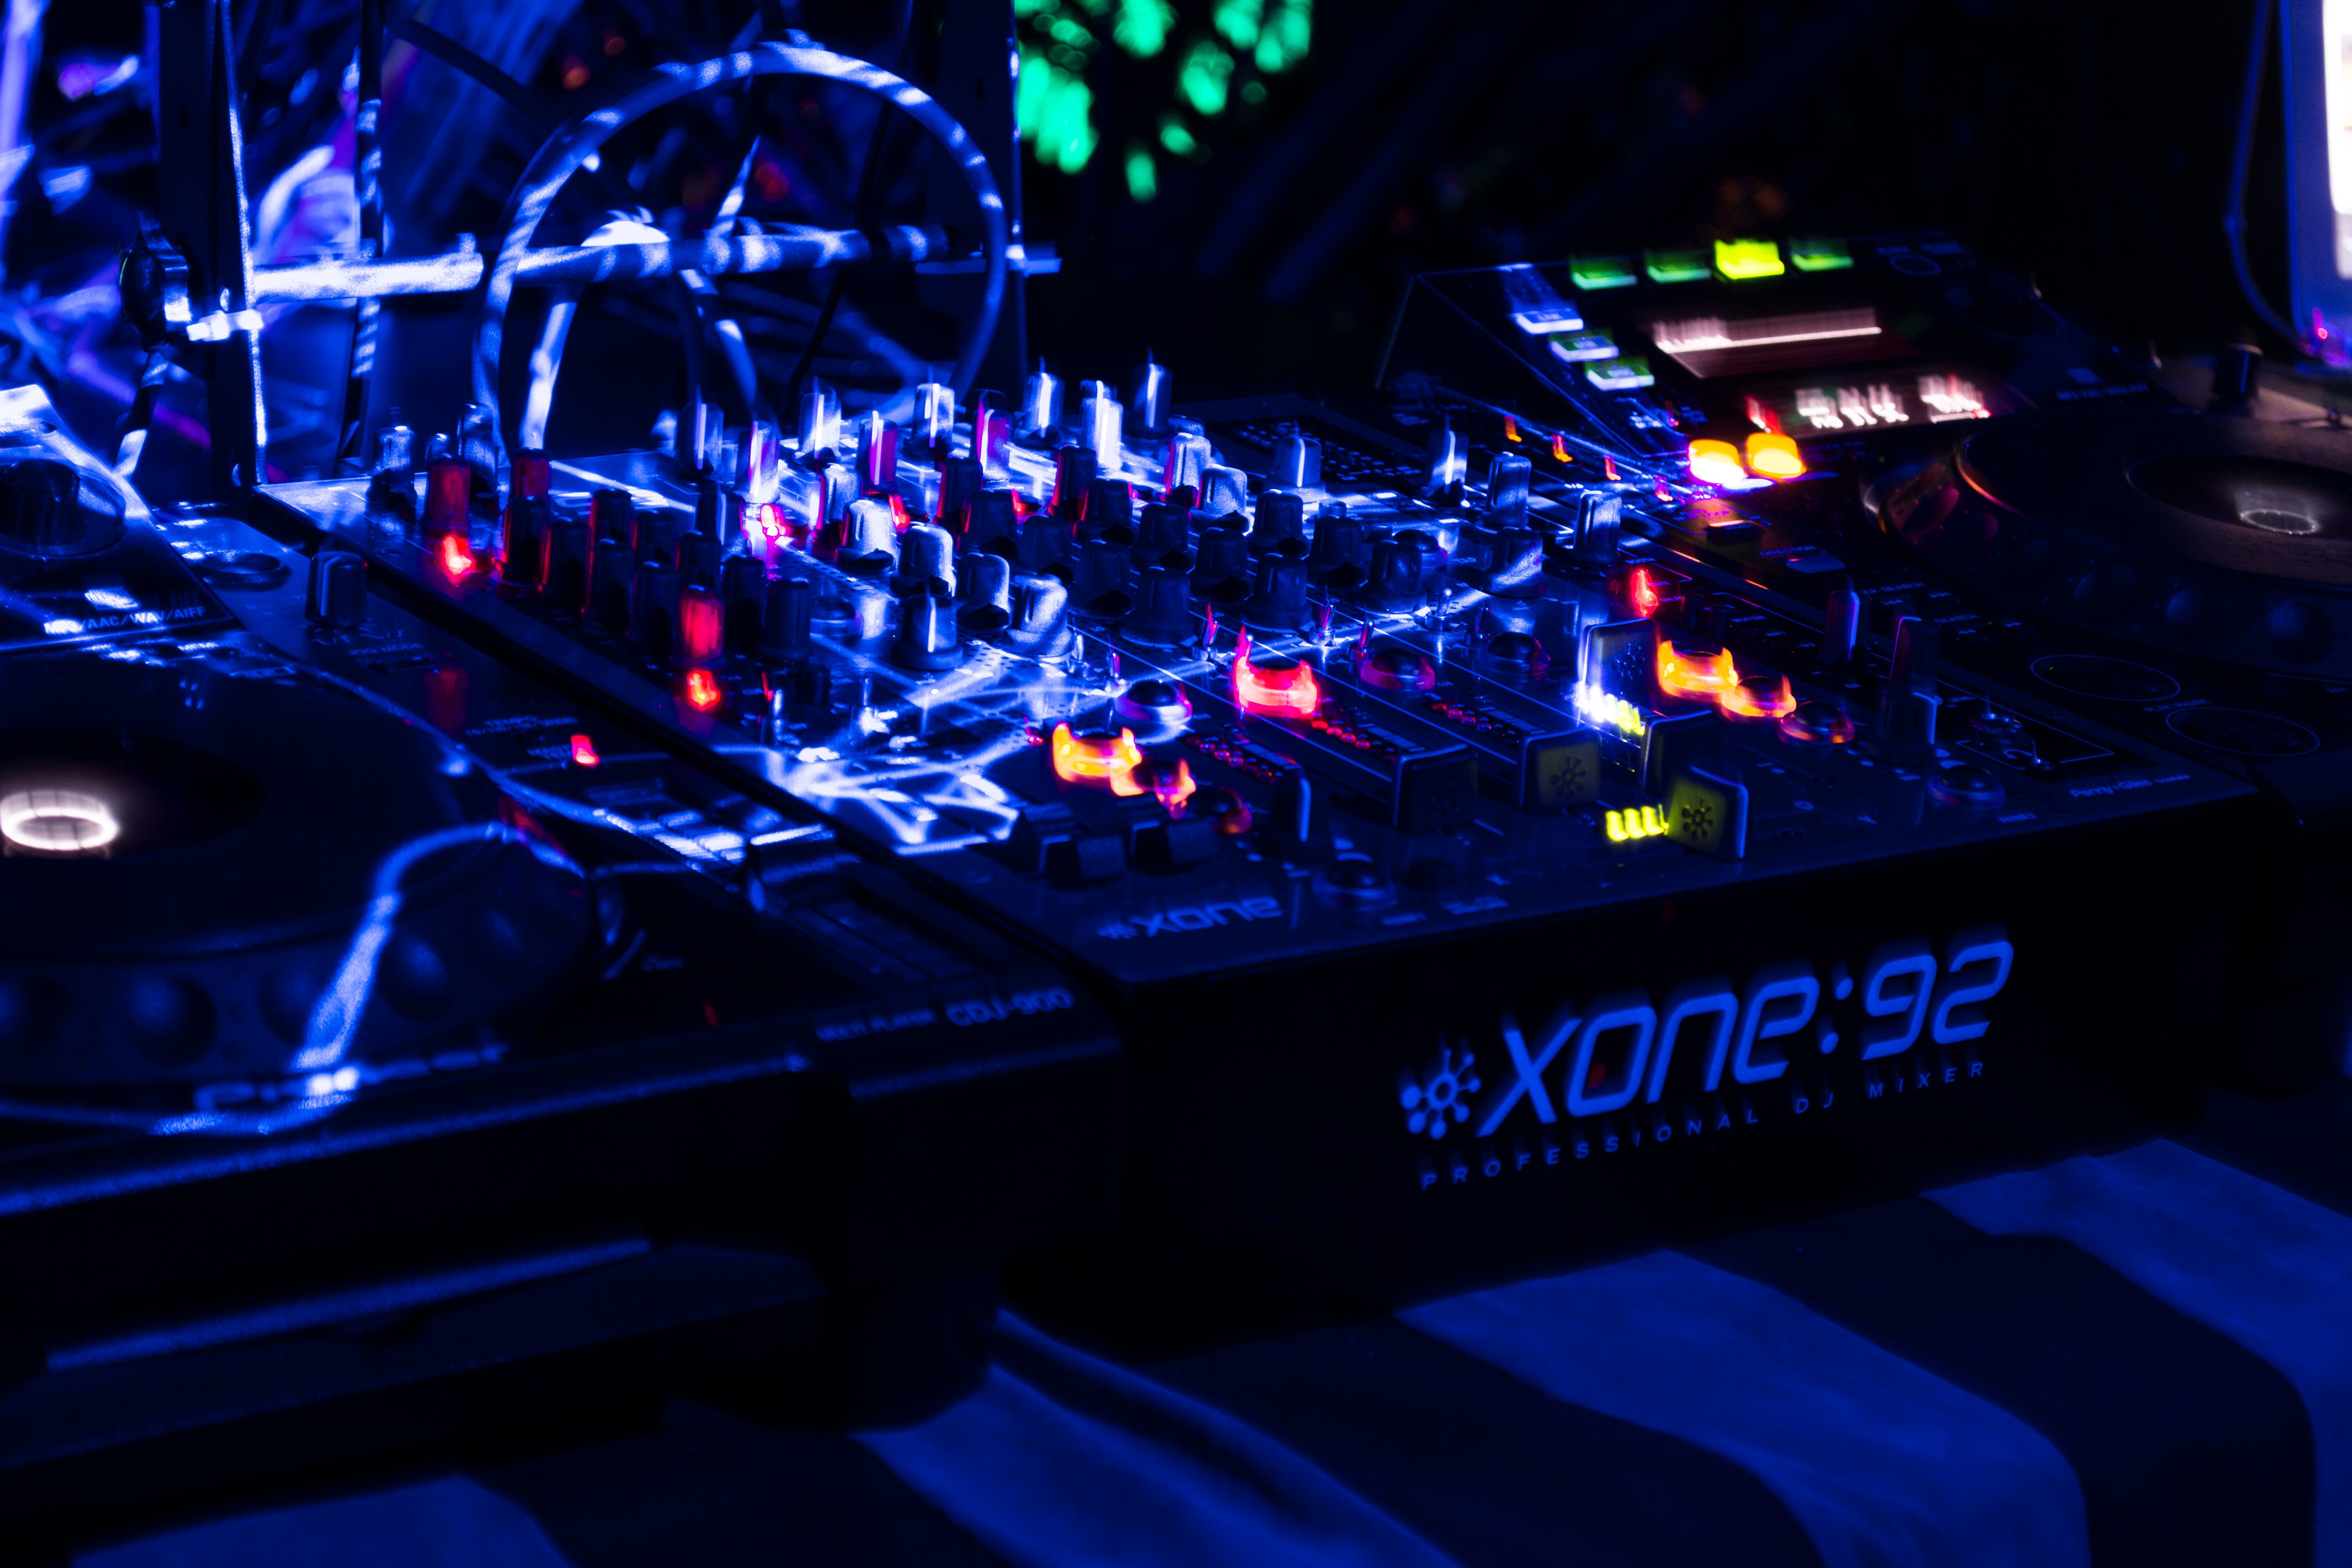
technology, stage, nightclub, music venue, disc jockey